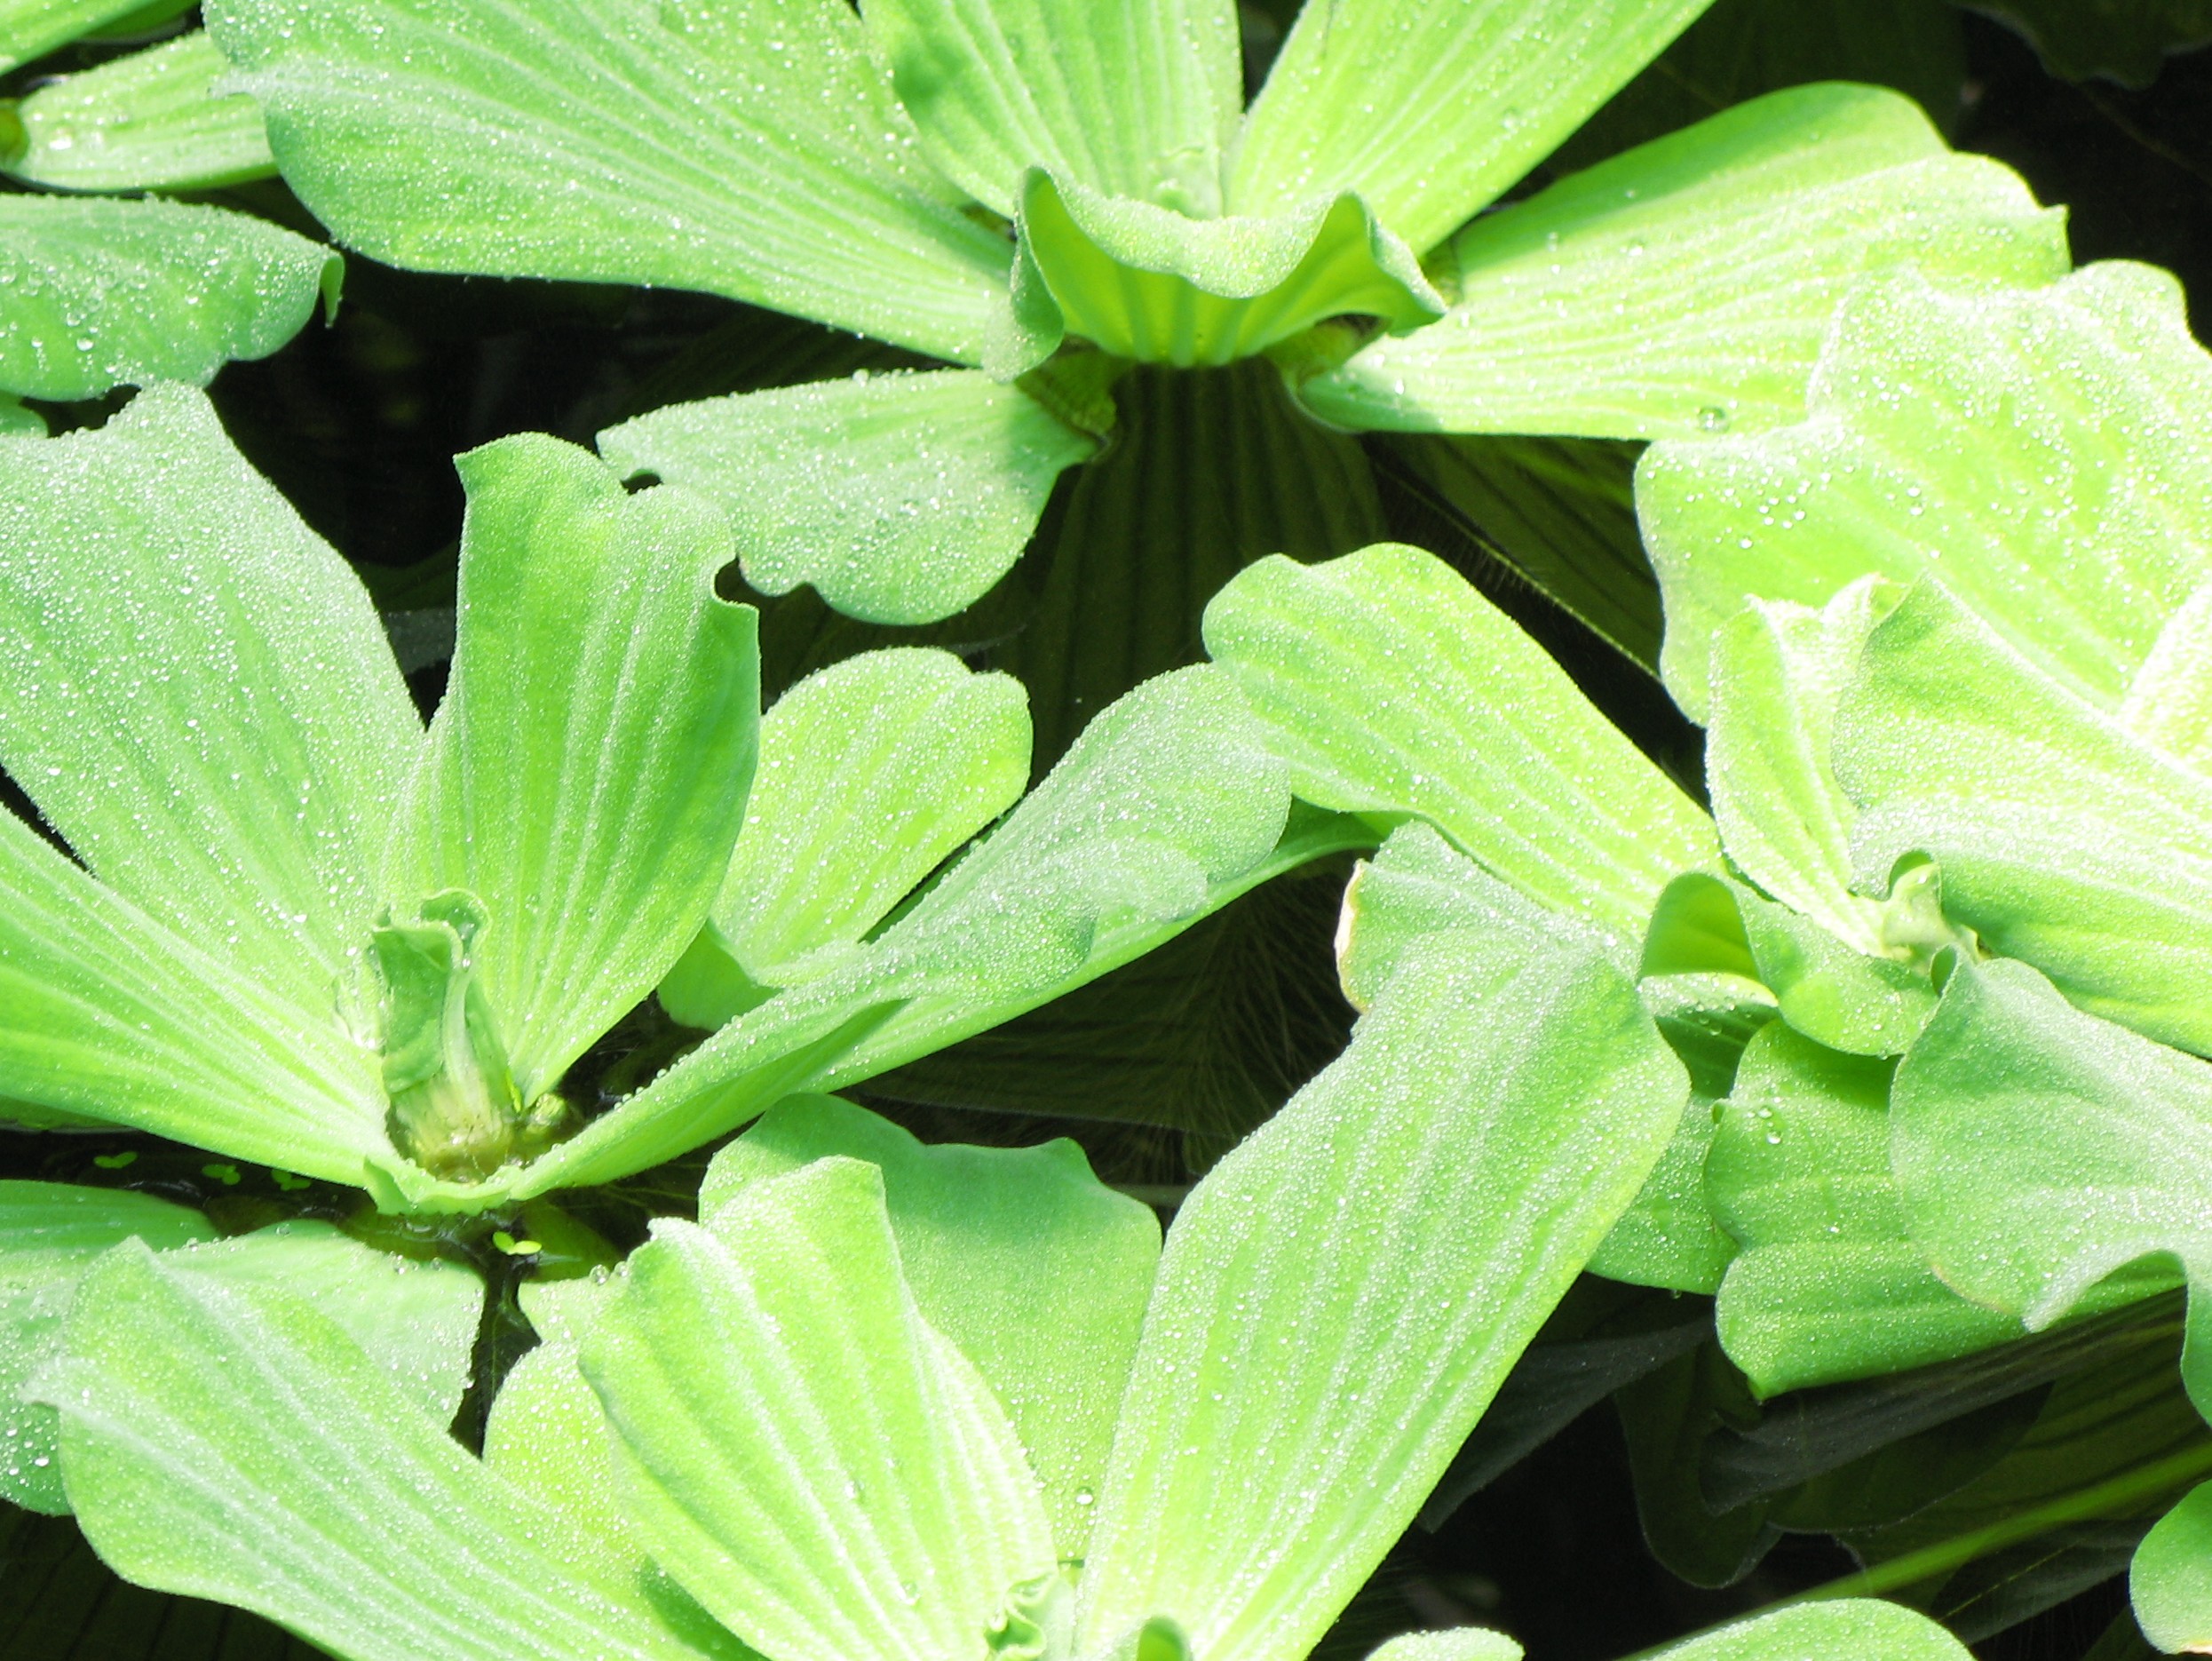
plant, leaf, flower, petal, green, high, herb, produce, vegetable, botany, aquatic plant, flora, hires, hi, res, powershotg7, canong7, flowering plant, maidenhair tree, annual plant, plant stem, land plant